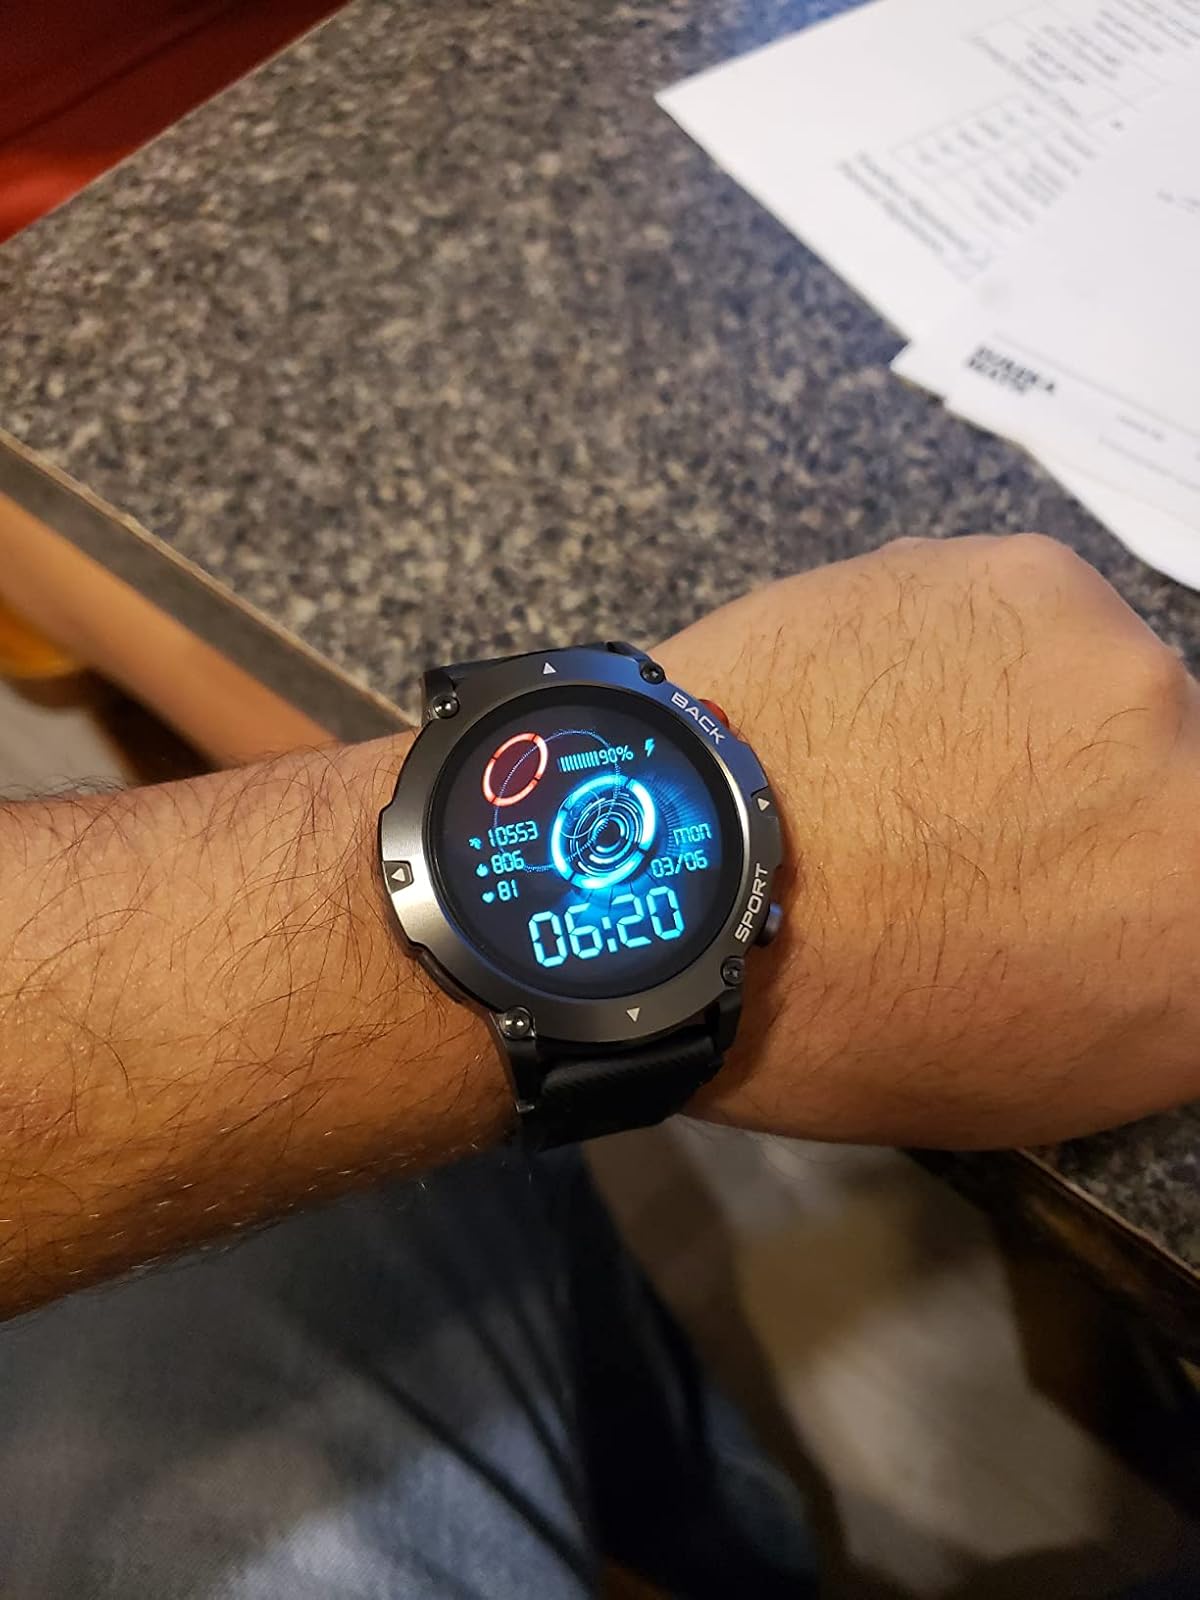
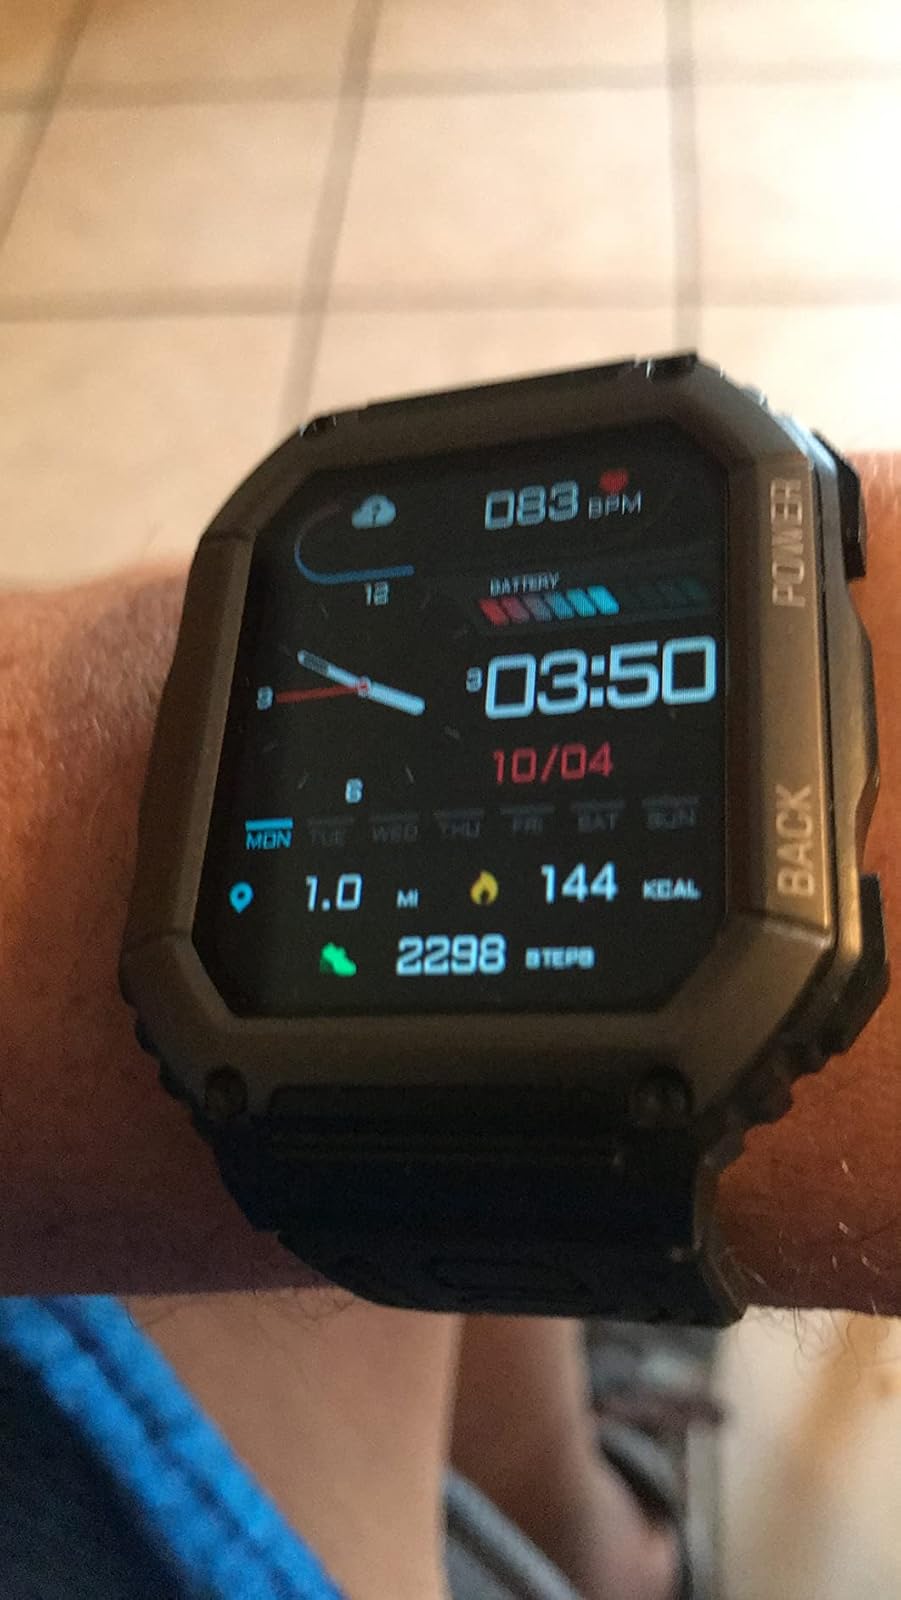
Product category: smartwatch
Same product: no